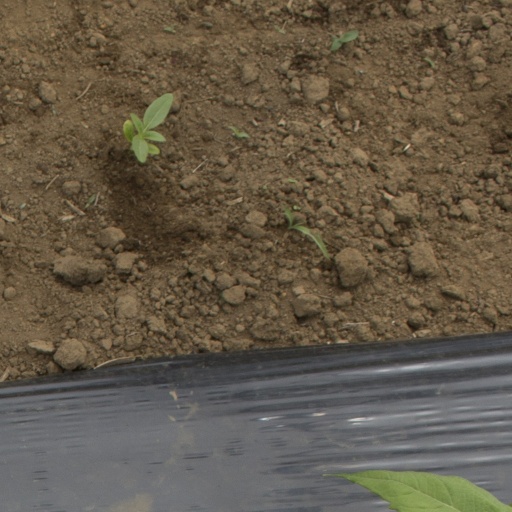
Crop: Jerusalem artichoke